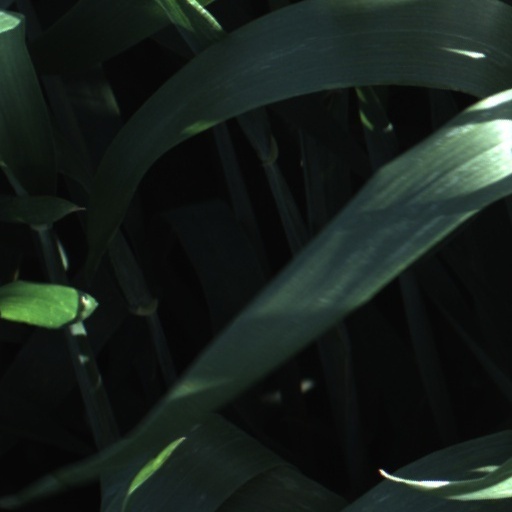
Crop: wheat